Antoni Głowacki

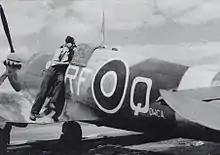
Głowacki's Spitfire, August 1942

On 7 November 1941, along with other Poles who had been attached to RAF squadrons, Głowacki was transferred to No. 303 Polish Fighter Squadron where he eventually flew Supermarine Spitfires. On 27 April and 19 August 1942, Głowacki had two probables over Dieppe, claiming Focke-Wulf Fw 190s. He also shared in the downing of a Heinkel He 111.